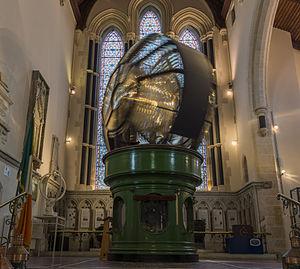
Le Phare de Baily est un phare situé sur la Howth Head, péninsule du nord de la baie de Dublin en Irlande ; il est exploité par le Commissioners of Irish Lights.